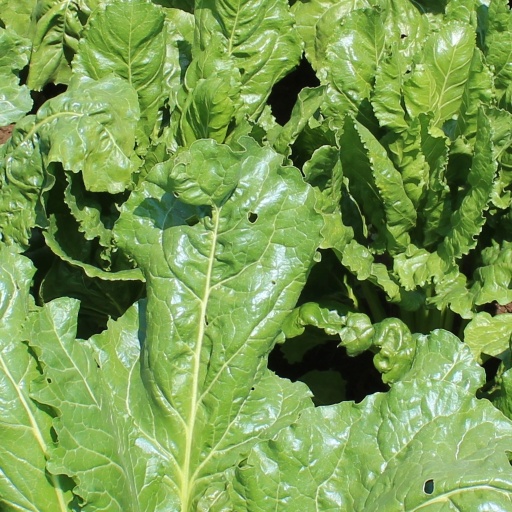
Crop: sugar beet